Hardwick Hall, County Durham

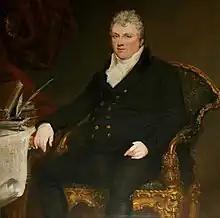
Matthew Russell (1765-1822)

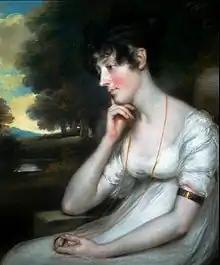
Elizabeth Russell, wife of Matthew Russell

William Russell in 1796 bought Brancepeth Castle. From about his time his son Matthew Russell took over the running of Hardwick Hall and made improvements to the house and garden. In 1798 he married Elizabeth Tennyson, daughter of George Tennyson. In 1817 William Russell died, and Matthew inherited Brancepeth Castle. He died in 1822 and his son William Russell inherited Hardwick Hall, which he leased out. When he died in 1850, his sister Emma Maria both inherited Brancepeth Castle and Hardwick Hall. She had married Gustavus Frederick Hamilton in 1828, and he changed his surname to Hamilton-Russell when she gained the family fortune in 1850. Hardwick Hall was now the property of the Hamilton-Russell family.